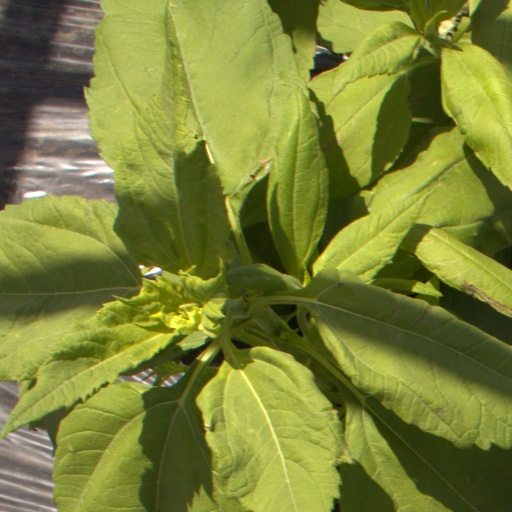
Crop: Jerusalem artichoke